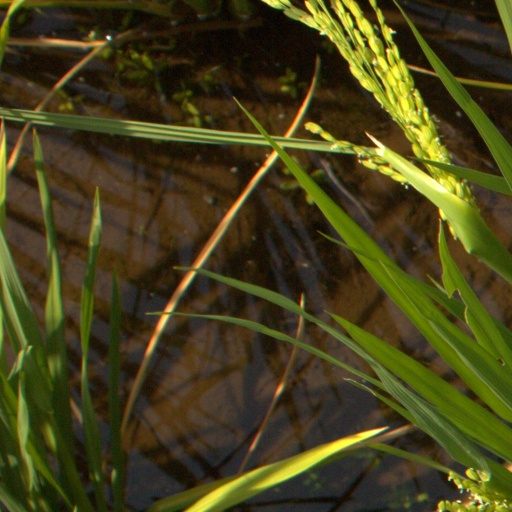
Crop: rice